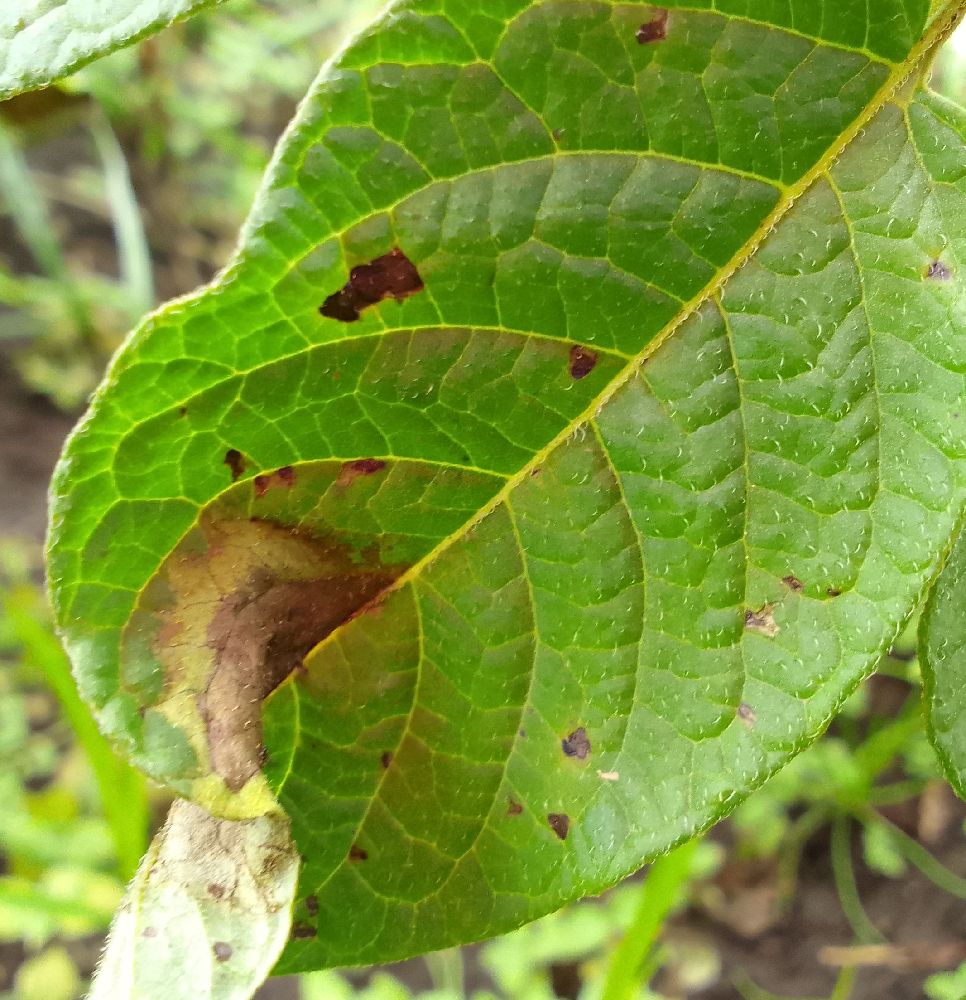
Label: Late blight